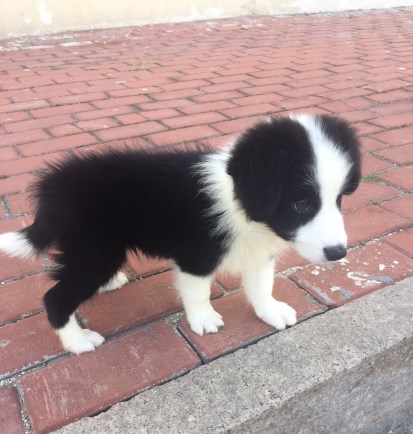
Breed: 2594-n000109-Border_collie